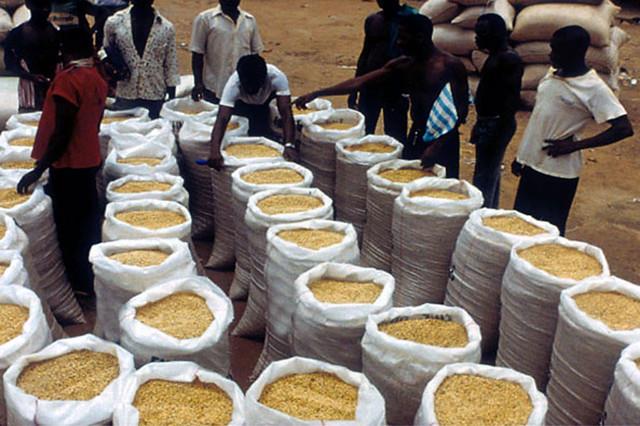
Wakulima wengi wa kiume wanaangalia kwa makini punje za michele zilizopakiwa katika magunia na kupangwa vyema. Hii husaidia kuhakikisha ubora wa mbegu kabla ya kupandwa shambani.